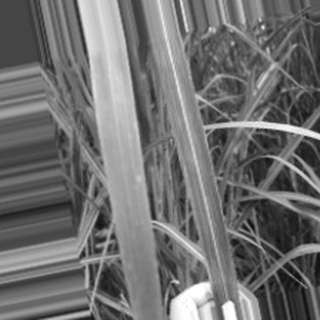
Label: sugarcane_bacterial_blight